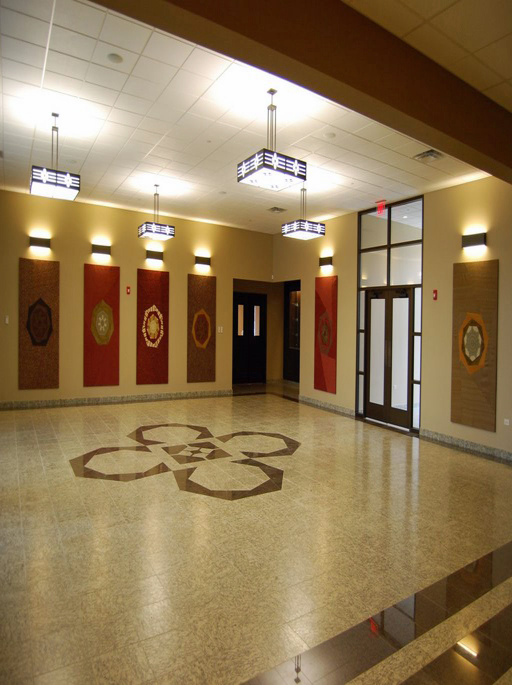
a heptagonal motif was used throughout the building , and is apparent in the lobby .